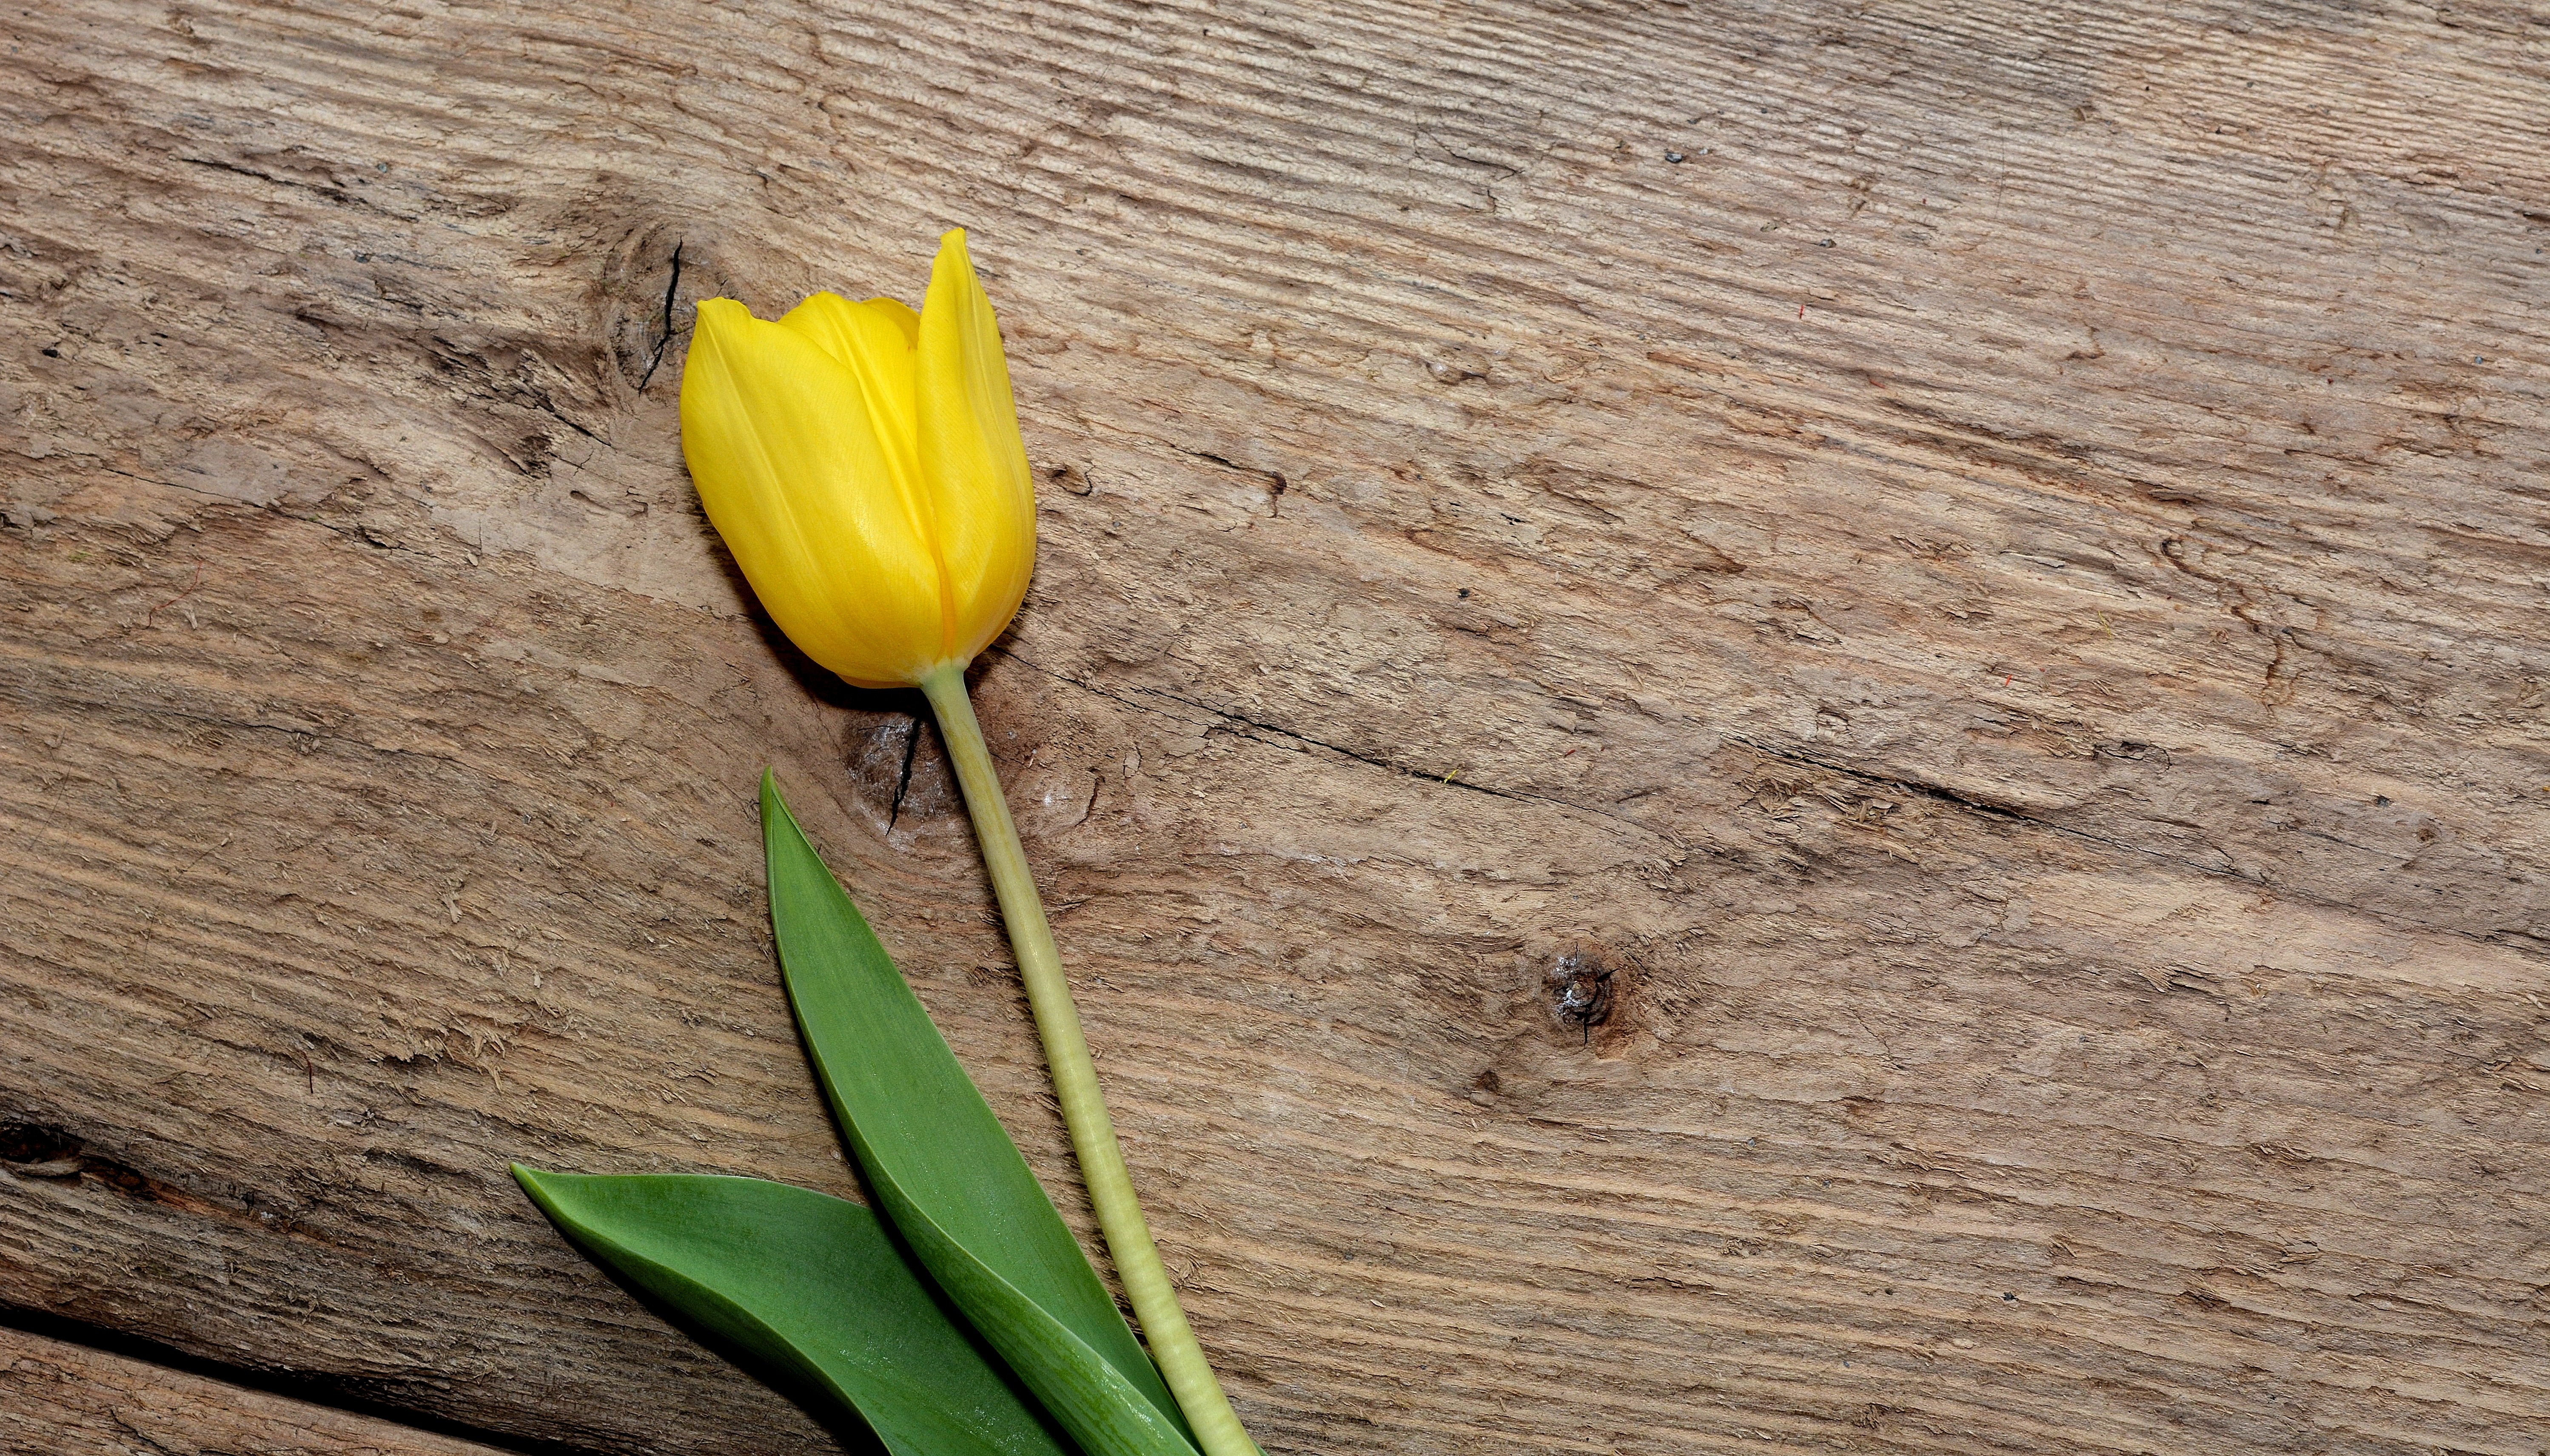
plant, wood, leaf, flower, petal, tulip, botany, yellow, flora, yellow flower, close up, background, spring flower, text freedom, macro photography, flowering plant, schnittblume, grass family, plant stem, land plant